Sermon on the Mount

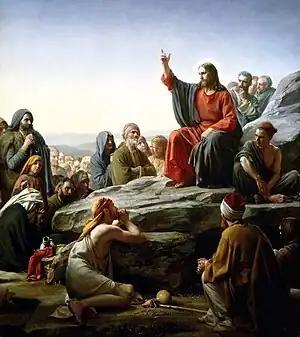
"Sermon on the Mount", an 1877 painting by Carl Bloch

The Sermon on the Mount (translated from Vulgate Latin section title ) is a collection of sayings spoken by Jesus of Nazareth found in the Gospel of Matthew (chapters 5, 6, and 7) that summarizes his discoveries and moral teachings. It is the first of five discourses in the Gospel and has been one of the most widely quoted sections of the Gospels.